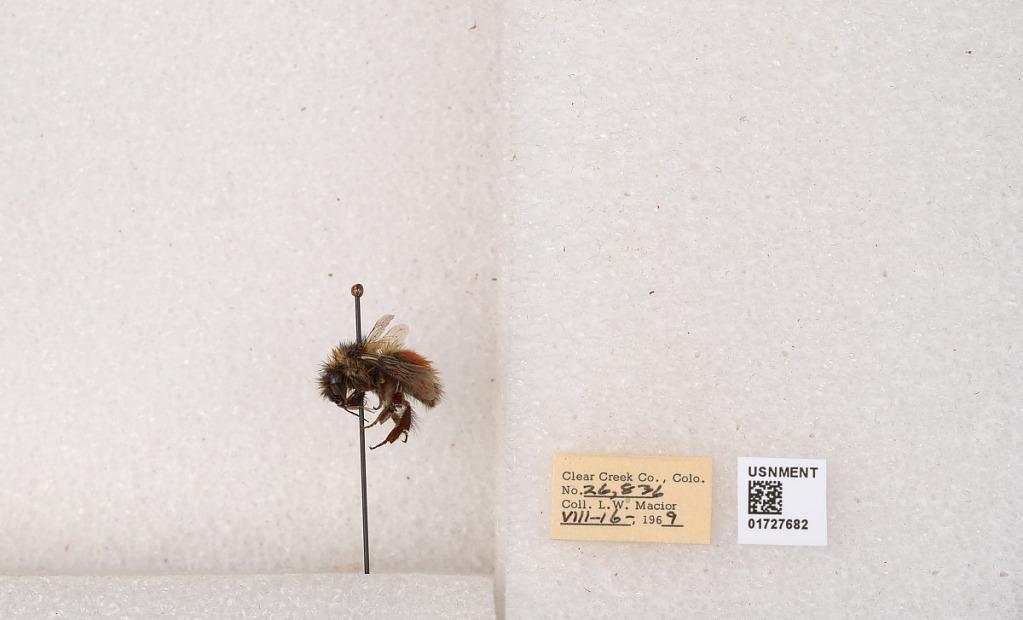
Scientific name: Bombus (Pyrobombus) sylvicola Kirby
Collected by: L. Macior
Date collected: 1969-8-16
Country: United States
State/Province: Colorado
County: Clear Creek
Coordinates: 39.7006, -105.694